Muirdale Tuberculosis Sanatorium

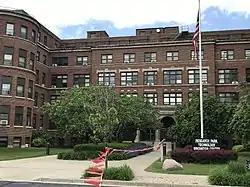
The building in 2022, used as the Technology Innovation Center at Milwaukee County Research Park

Muirdale Tuberculosis Sanatorium, also called Muirdale Tuberculosis Hospital, was built in 1914–15 by Milwaukee County, Wisconsin. It was located near the corner of Highway 100 and Watertown Plank Road in Wauwatosa and named after noted Wisconsin naturalist John Muir. Maximum capacity in 1923 was 350 patients, but in later years this figure rose to over 600, including a 100-bed Children's Cottage, or "Preventorium", devoted to the treatment of young children.